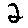
Label: 2